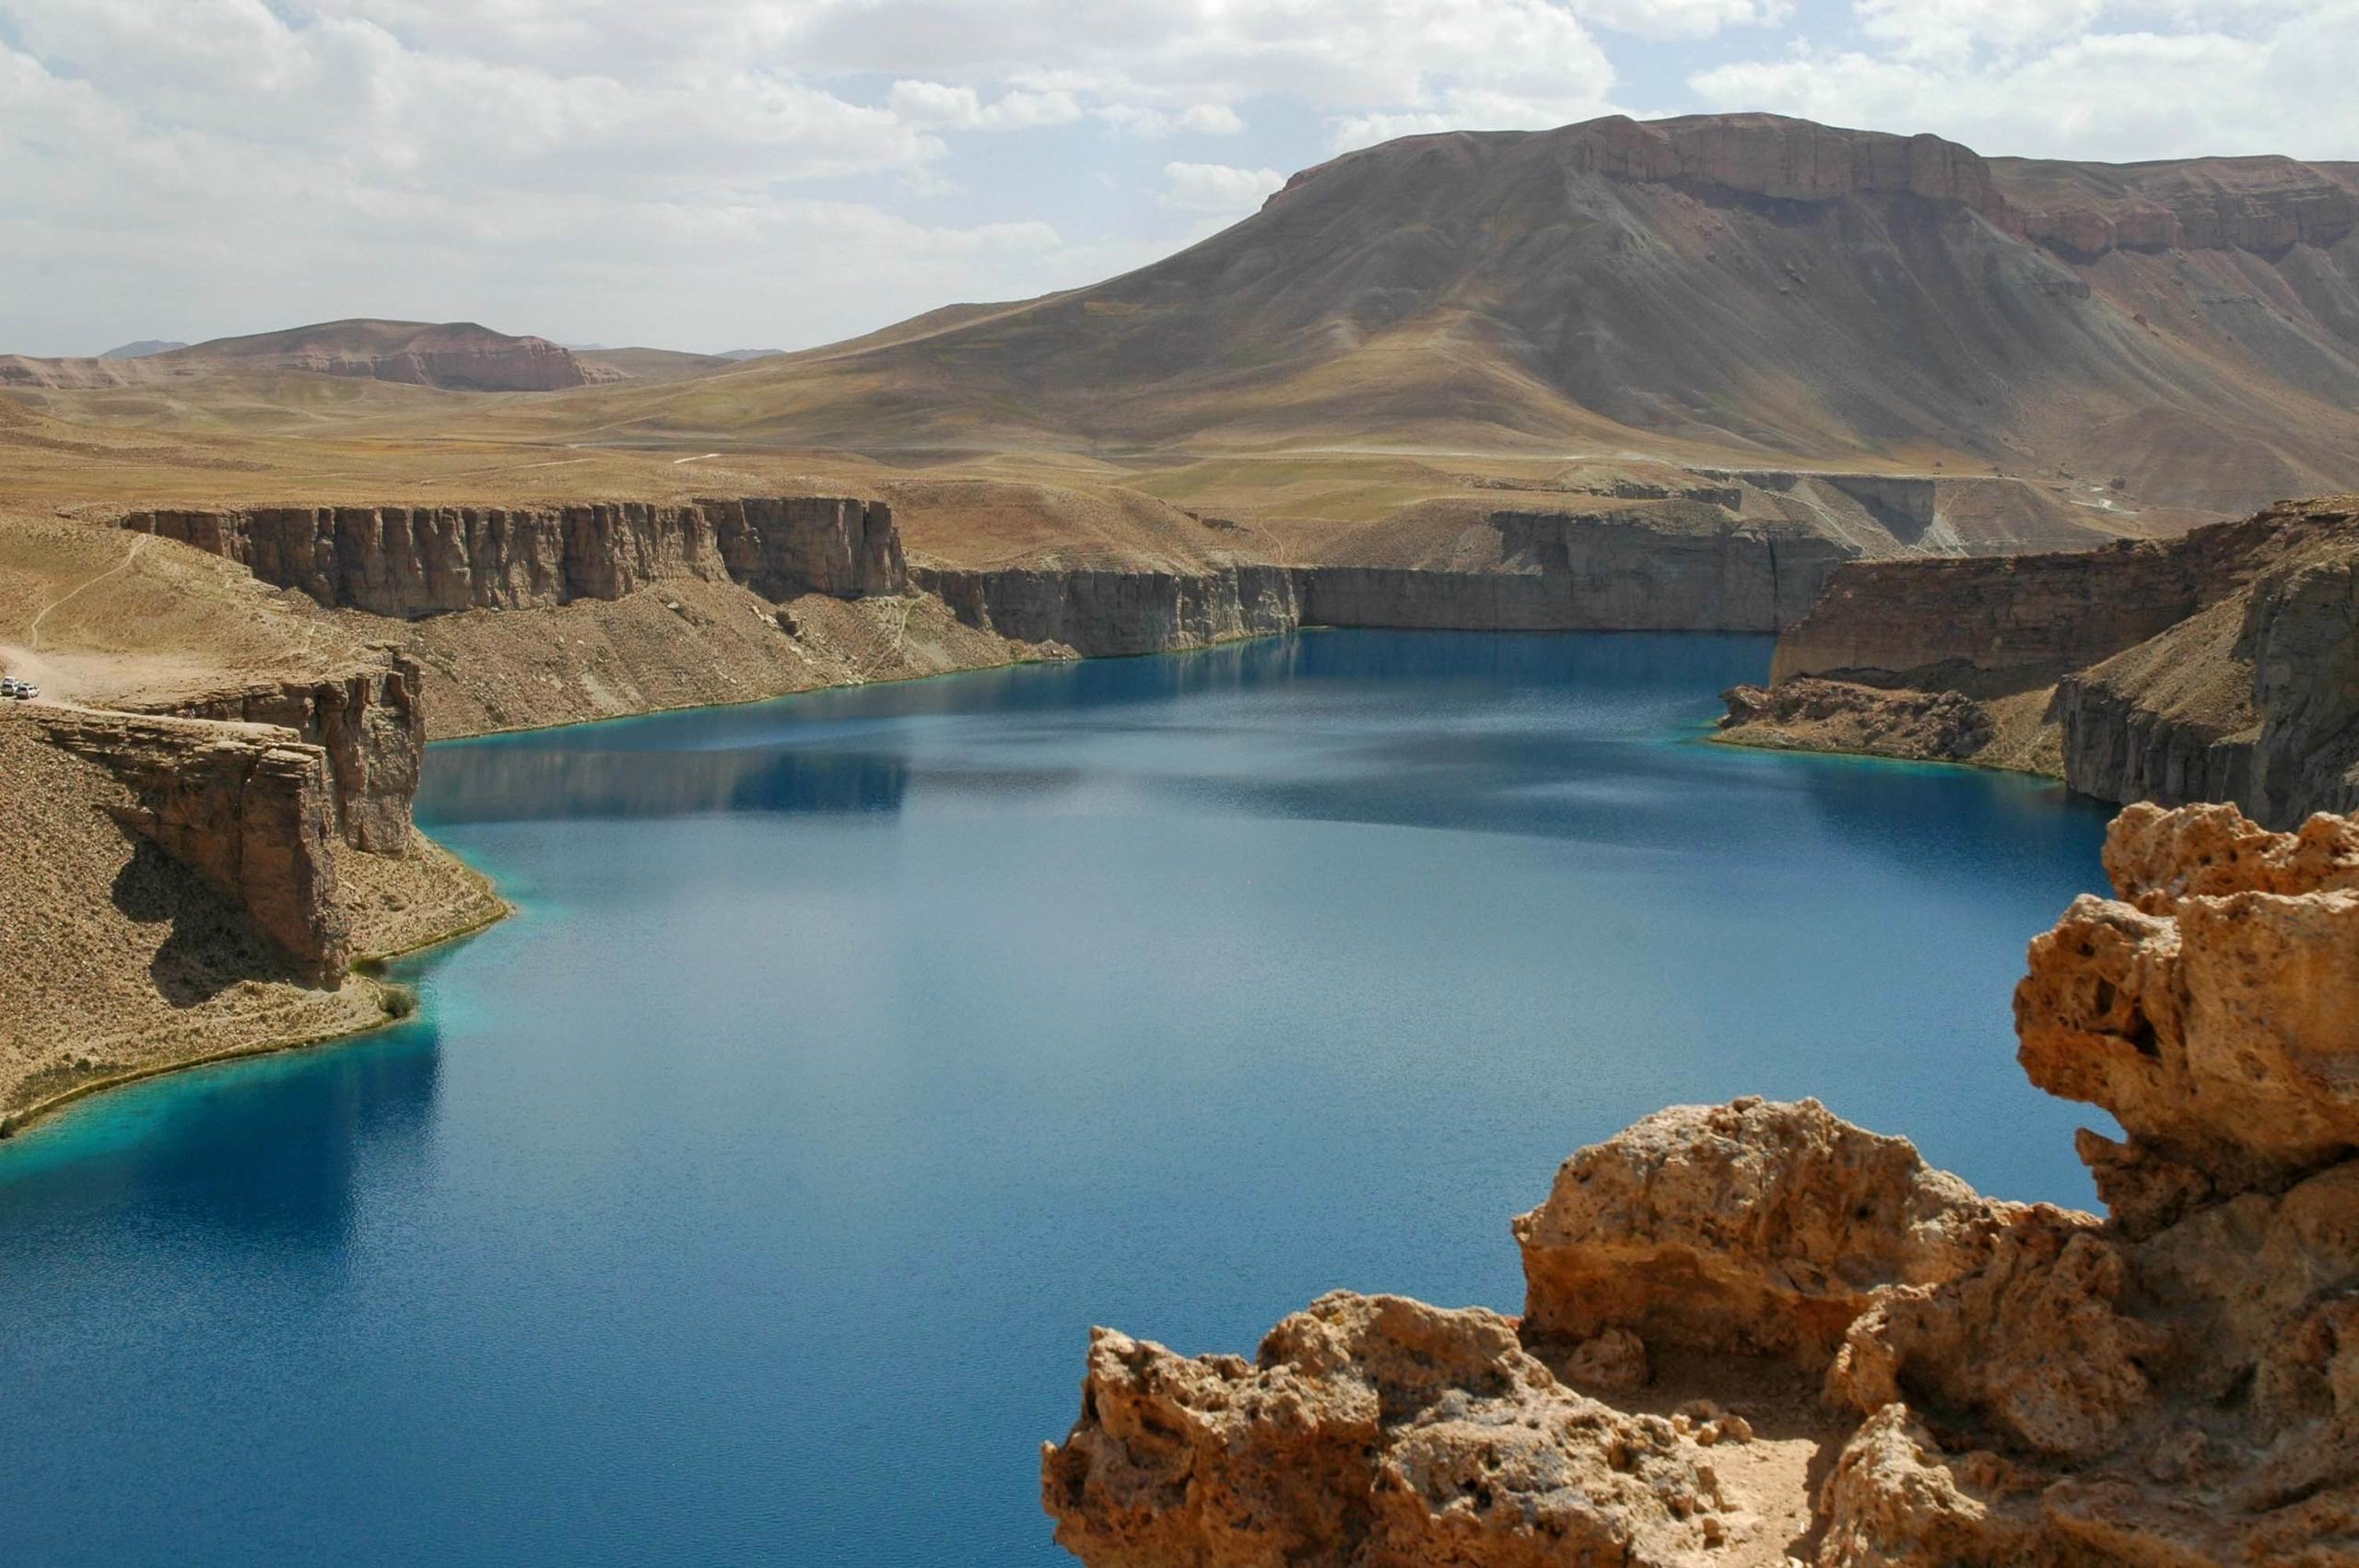
landscape, sea, coast, rock, mountain, lake, valley, cliff, reflection, bay, reservoir, terrain, body of water, geology, loch, crater lake, wadi, landform, geographical feature